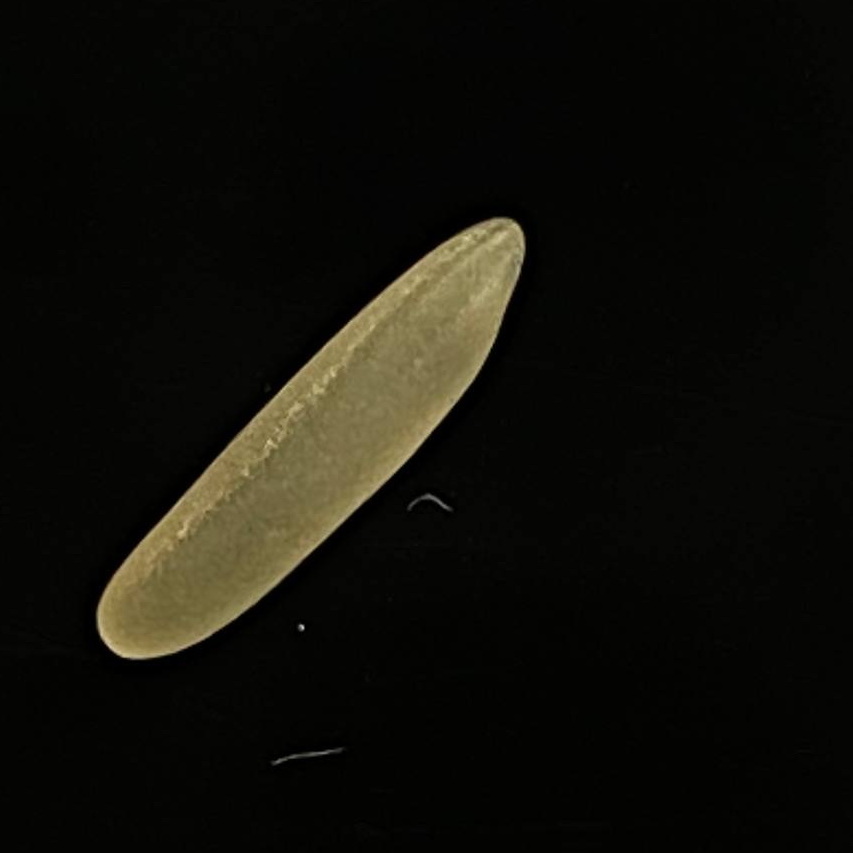
Rice variety: Bashmoti